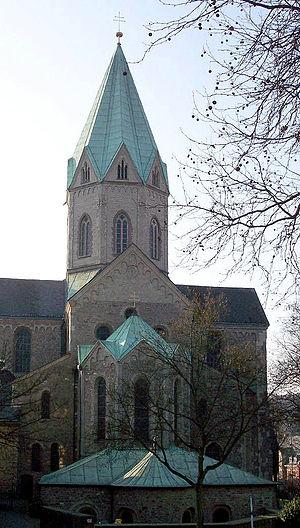
Saint Ludger est un missionnaire chrétien, fondateur des abbayes de Werden et de Helmstedt. Il fut abbé de Werden et fut le premier évêque de Münster.